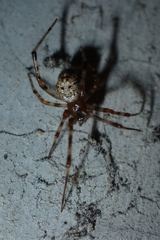
Species: Parasteatoda_tepidariorum